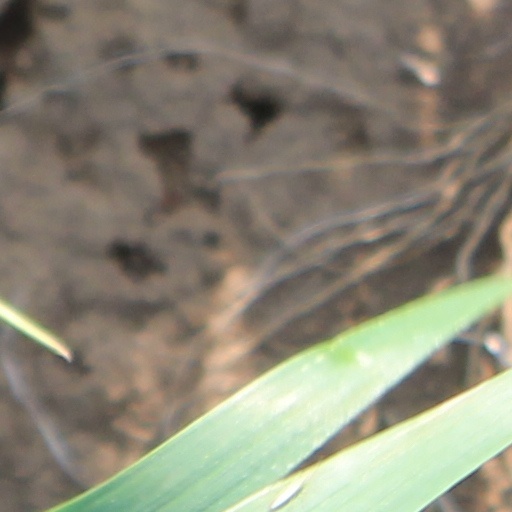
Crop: wheat